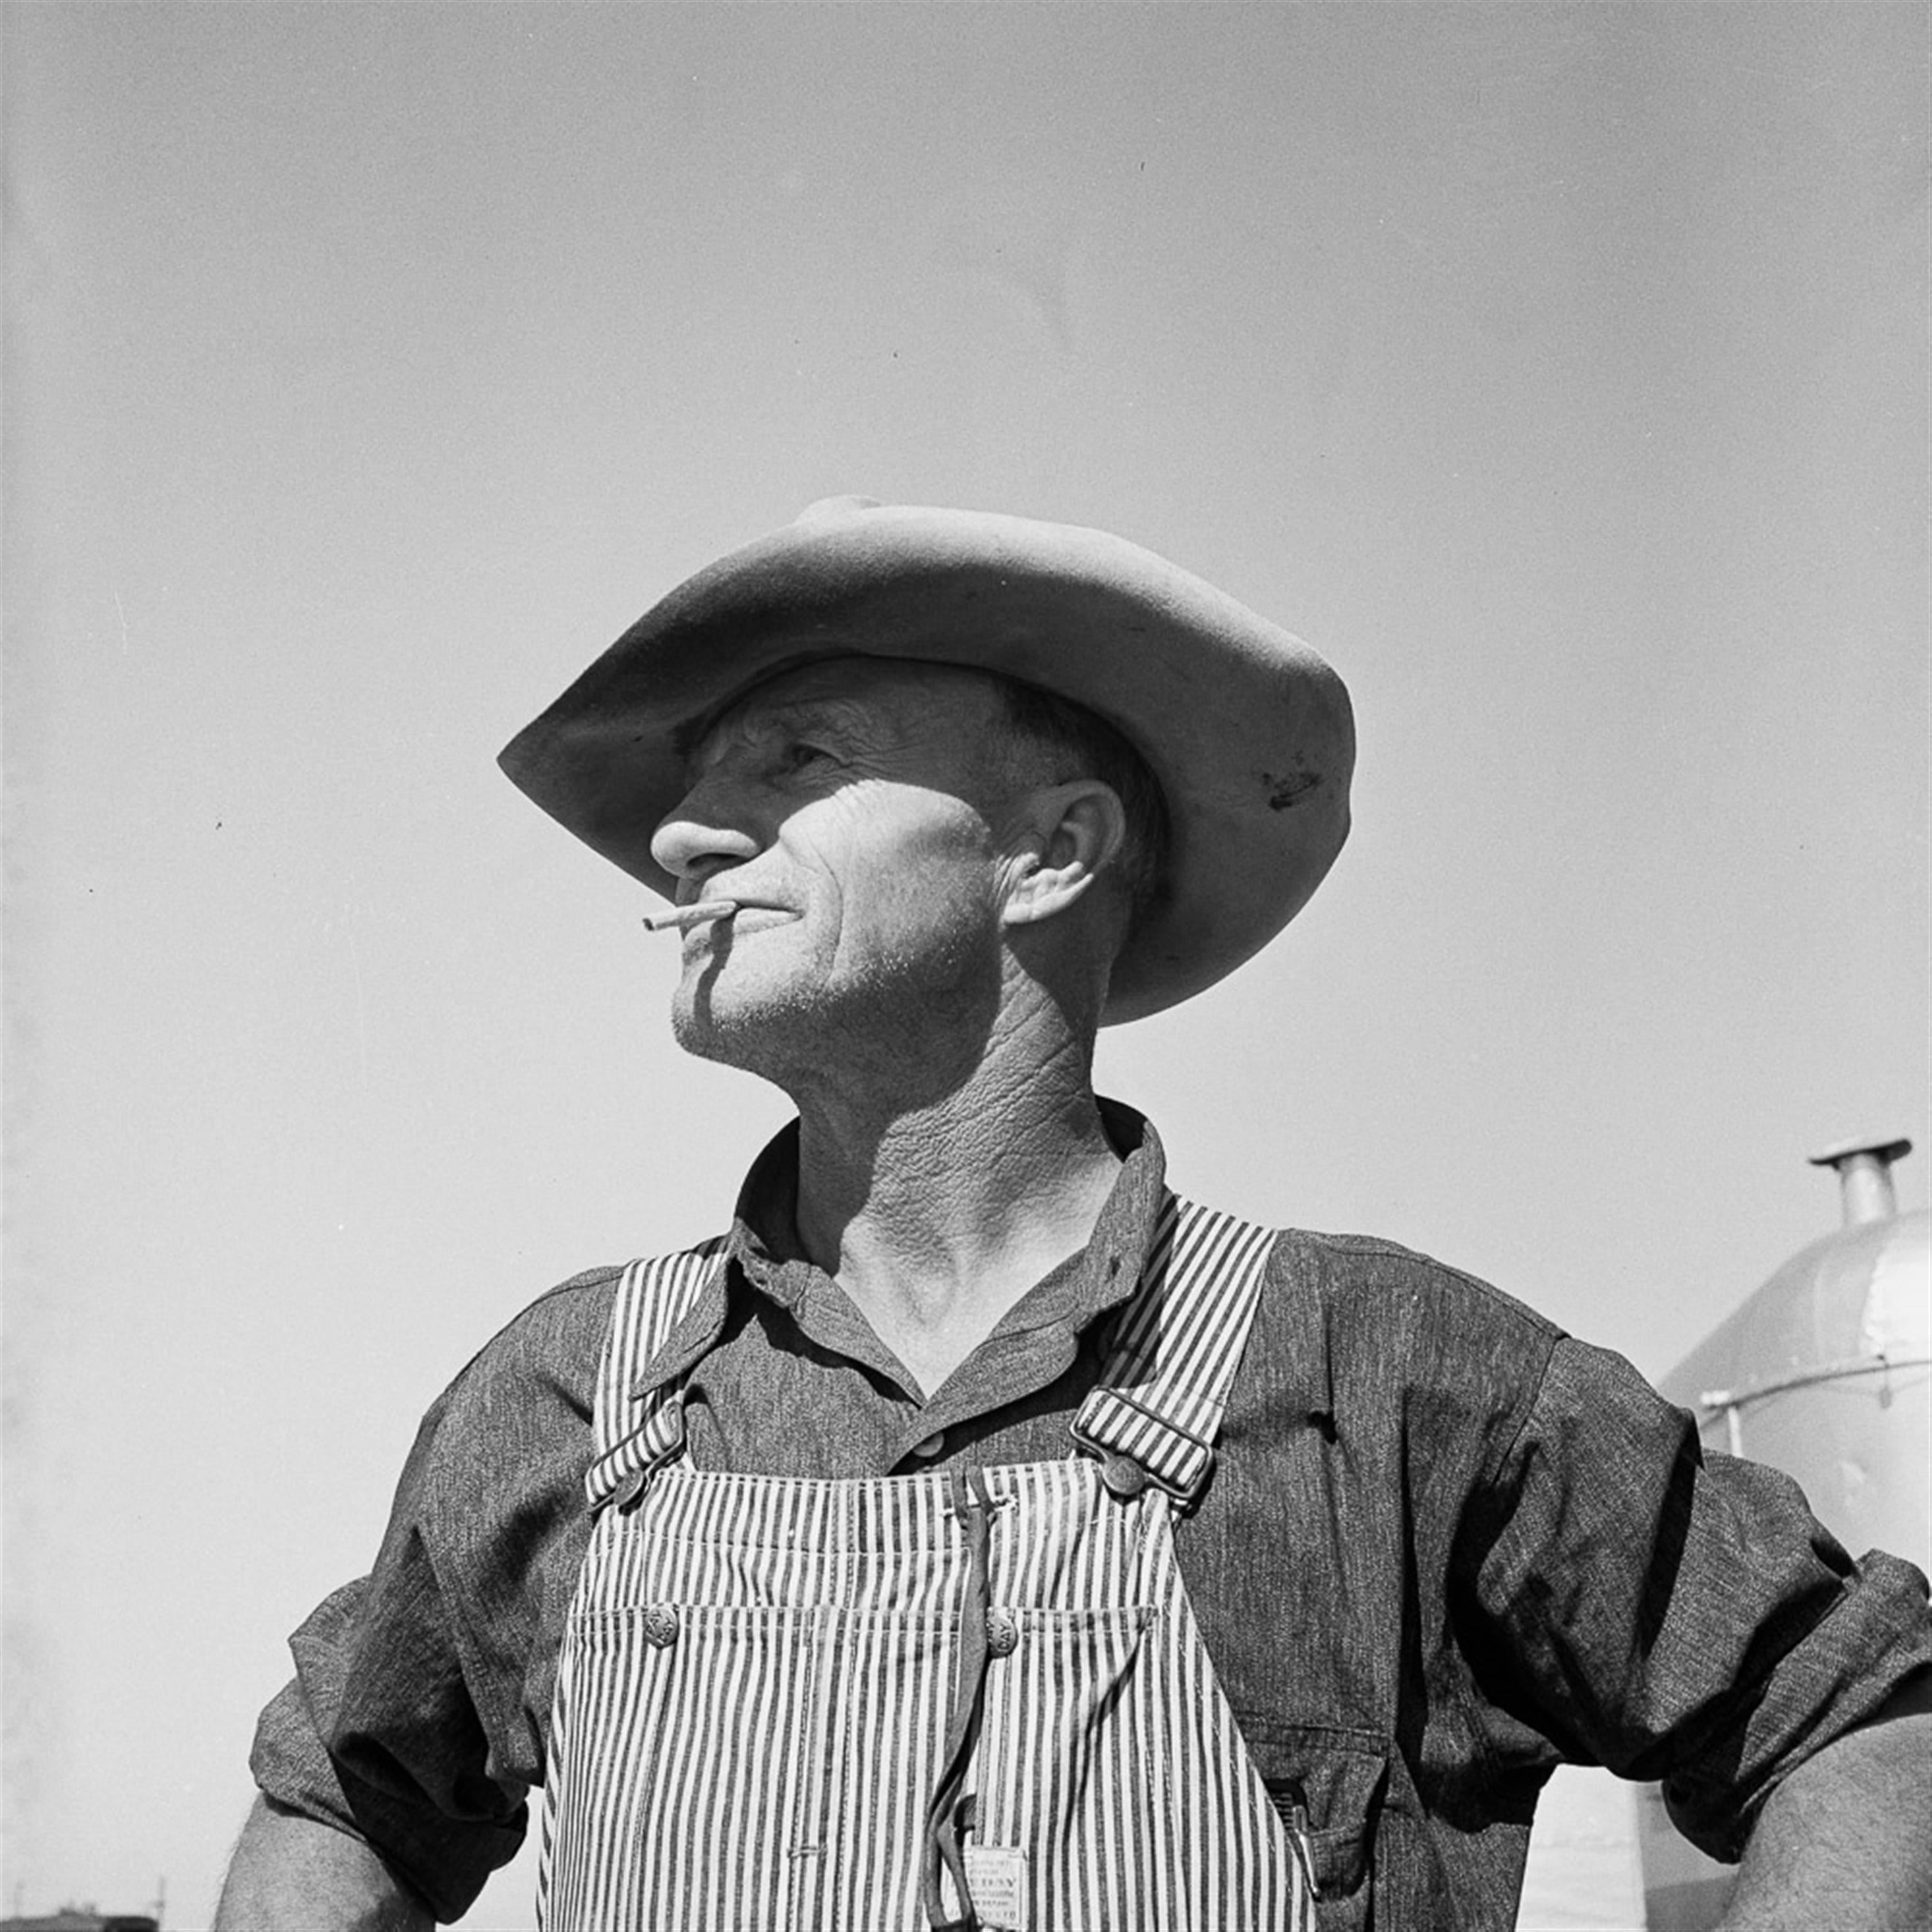
person, black and white, white, photography, vintage, smoking, soldier, hat, nostalgia, profession, historic, black, monochrome, old man, farmer, picture, photograph, memories, history, old fashioned, vintage photos, monochrome photography, 1930 s, old photos, military officer, military person